Milk borne diseases

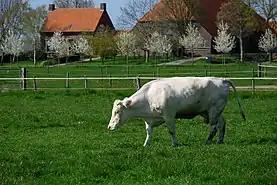
Pathogens can infect milk-producing livestock, like dairy cattle, and be excreted in milk, resulting in milk contamination.

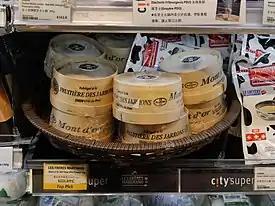
Cheese products manufactured from raw milk

"Salmonella" can survive within 5.5 °C to 45 °C with high sensitivity to acid and are more commonly found in unprocessed milk. Owing to the sensitivity to pH, "Salmonella" have different survival rates in different dairy products like cheese under different storage temperatures. In ripening Cheddar cheese, they can survive for several months at 13 °C but most fail to survive for more than 36 days in Domiati cheese. Most "Salmonella" strains are pathogenic, especially "S. enterica subsp. enterica" which accounts for 99% of human infections and can bring about salmonellosis.